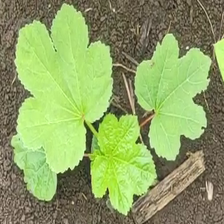
Weed species: Little_Mallow(Malva parviflora)